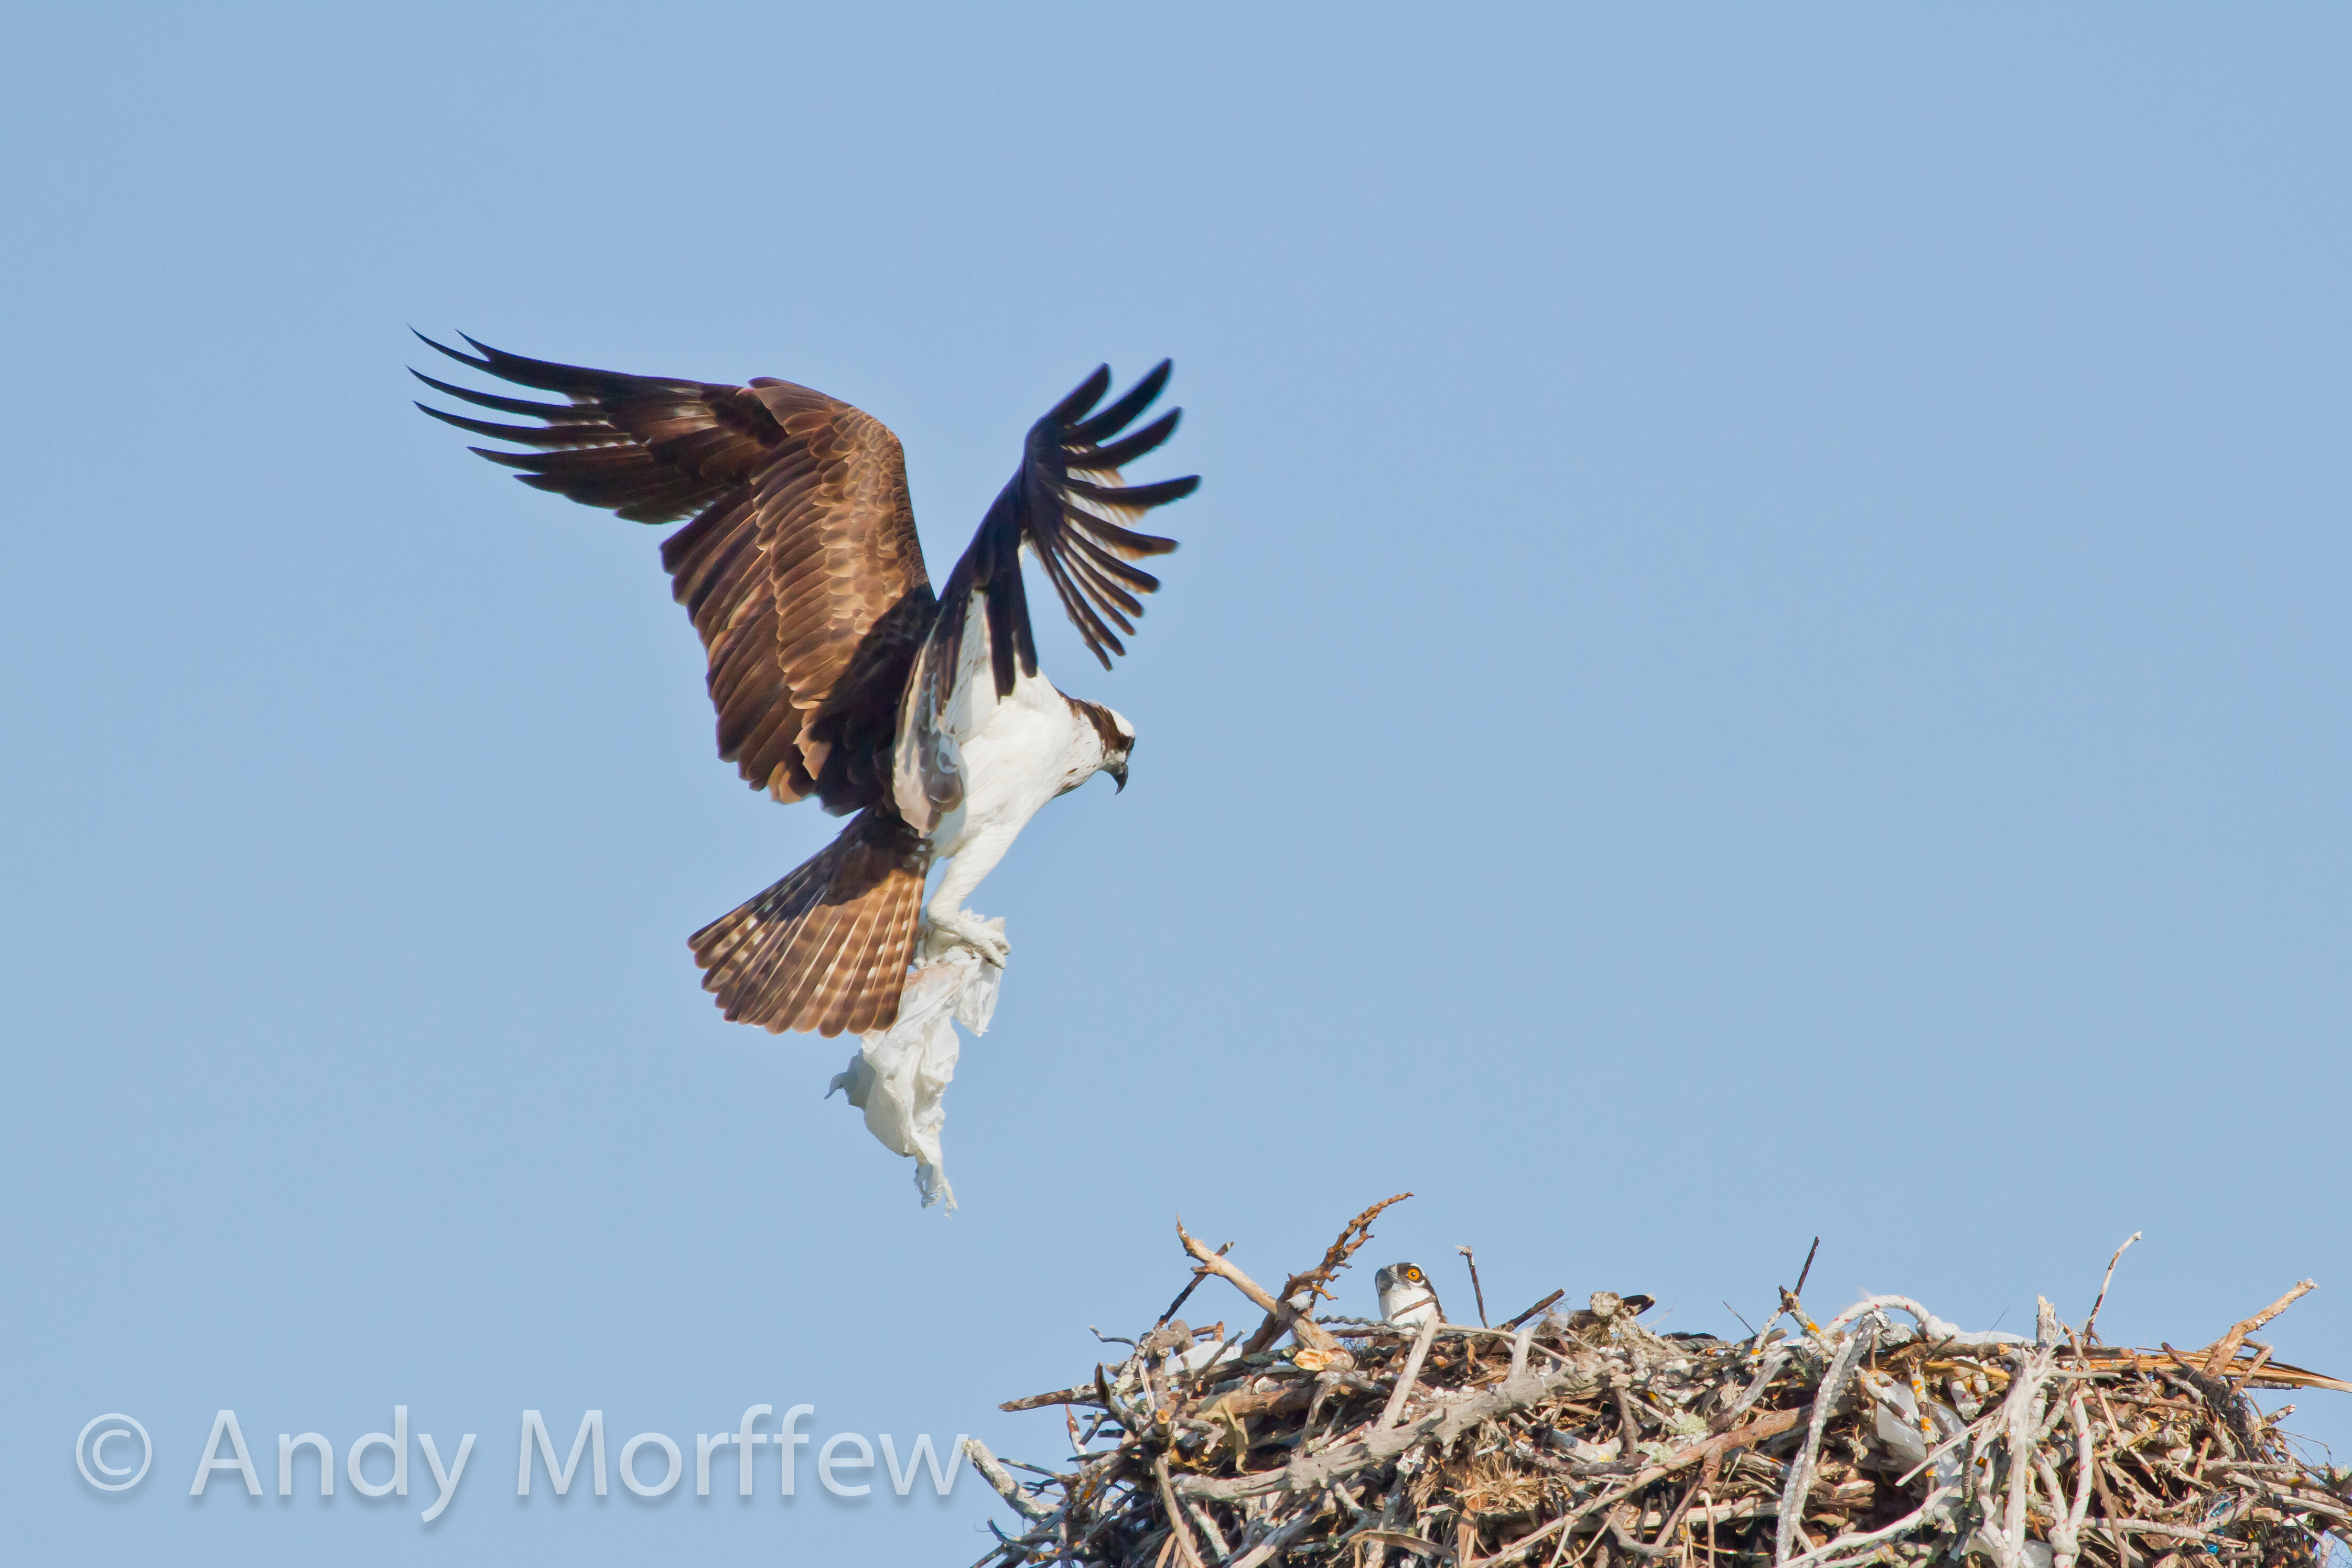
bird, wing, beak, eagle, hawk, fauna, bird of prey, vertebrate, falcon, buzzard, andymorffew, morffew, accipitriformes